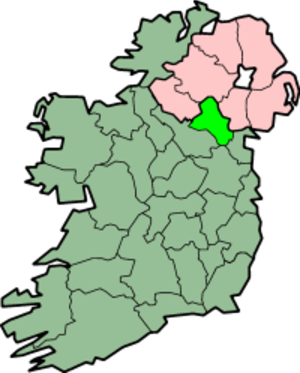
County Monaghan
County Monaghans placering
County Monaghan er et county i Republikken Irland, hvor det ligger i provinsen Ulster.